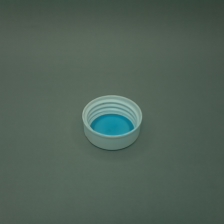
Color: white/transparent
Cap type: standard cap